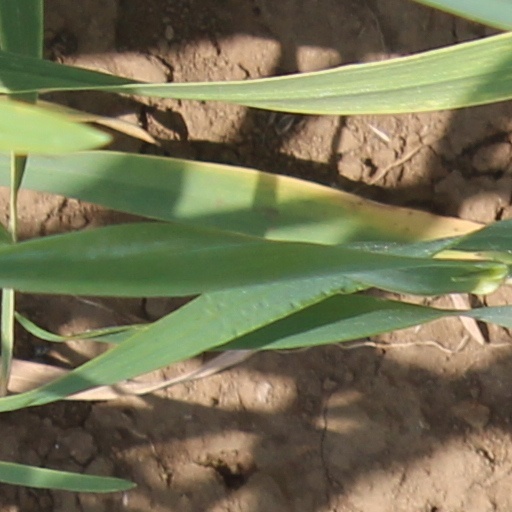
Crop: wheat